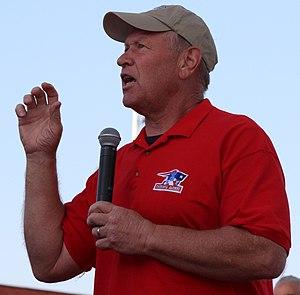
Steven Lee Nelson est un joueur professionnel de football américain évoluant au poste de linebacker pour les Patriots de la Nouvelle-Angleterre de 1974 à 1987.